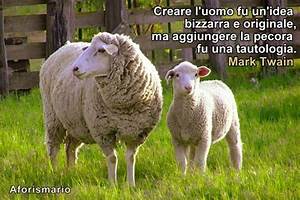
Label: sheep